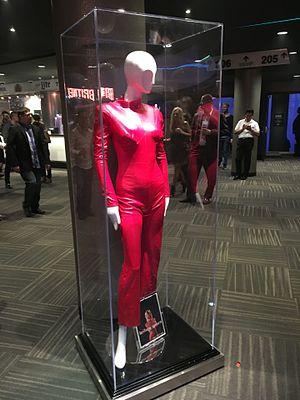
Oops!... I Did It Again est une chanson de l'artiste américaine pop Britney Spears. La chanson a été écrite et produite par Max Martin et Rami Yacoub pour le second album studio de Spears, Oops!... I Did It Again. Elle a été publiée le 27 mars 2000 par Jive Records, en tant que premier single issu de l'album. Oops!... I Did It Again une chanson teen pop parlant d'une fille qui pense que l'amour est un jeu et qui s'amuse avec les émotions de son amant, affirmant qu'elle « n'est pas innocente ». Le pont de la chanson est composé d'un dialogue qui fait référence au film de James Cameron, Titanic.